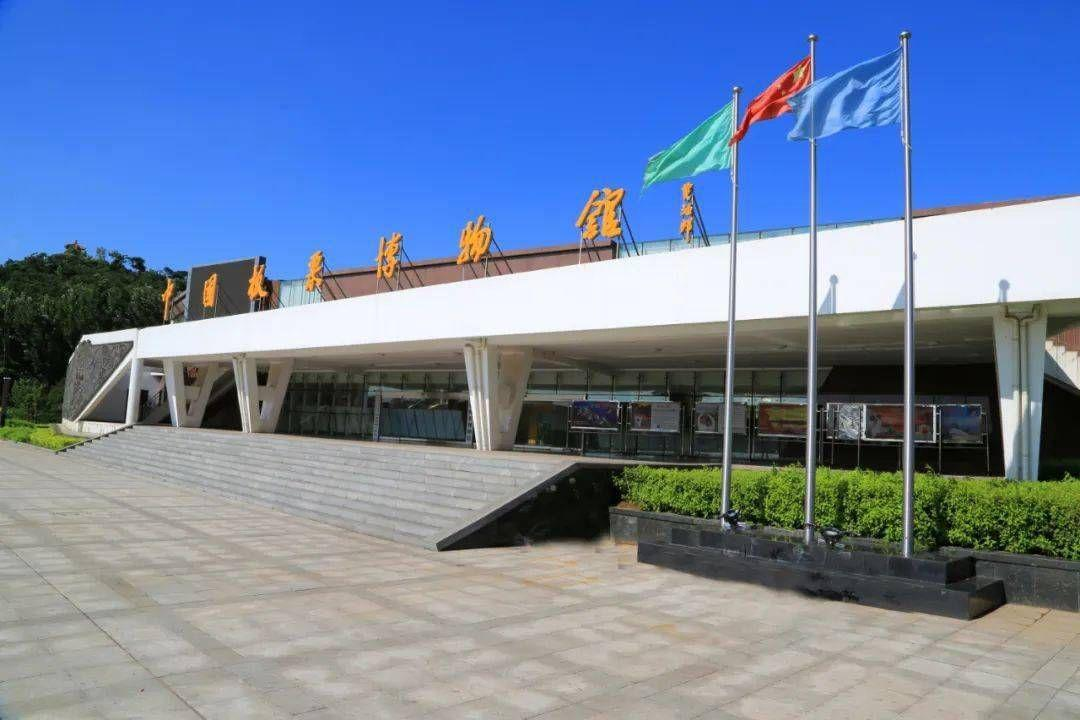
地标名称：中国板栗博物馆
所在城市：唐山市·迁西县